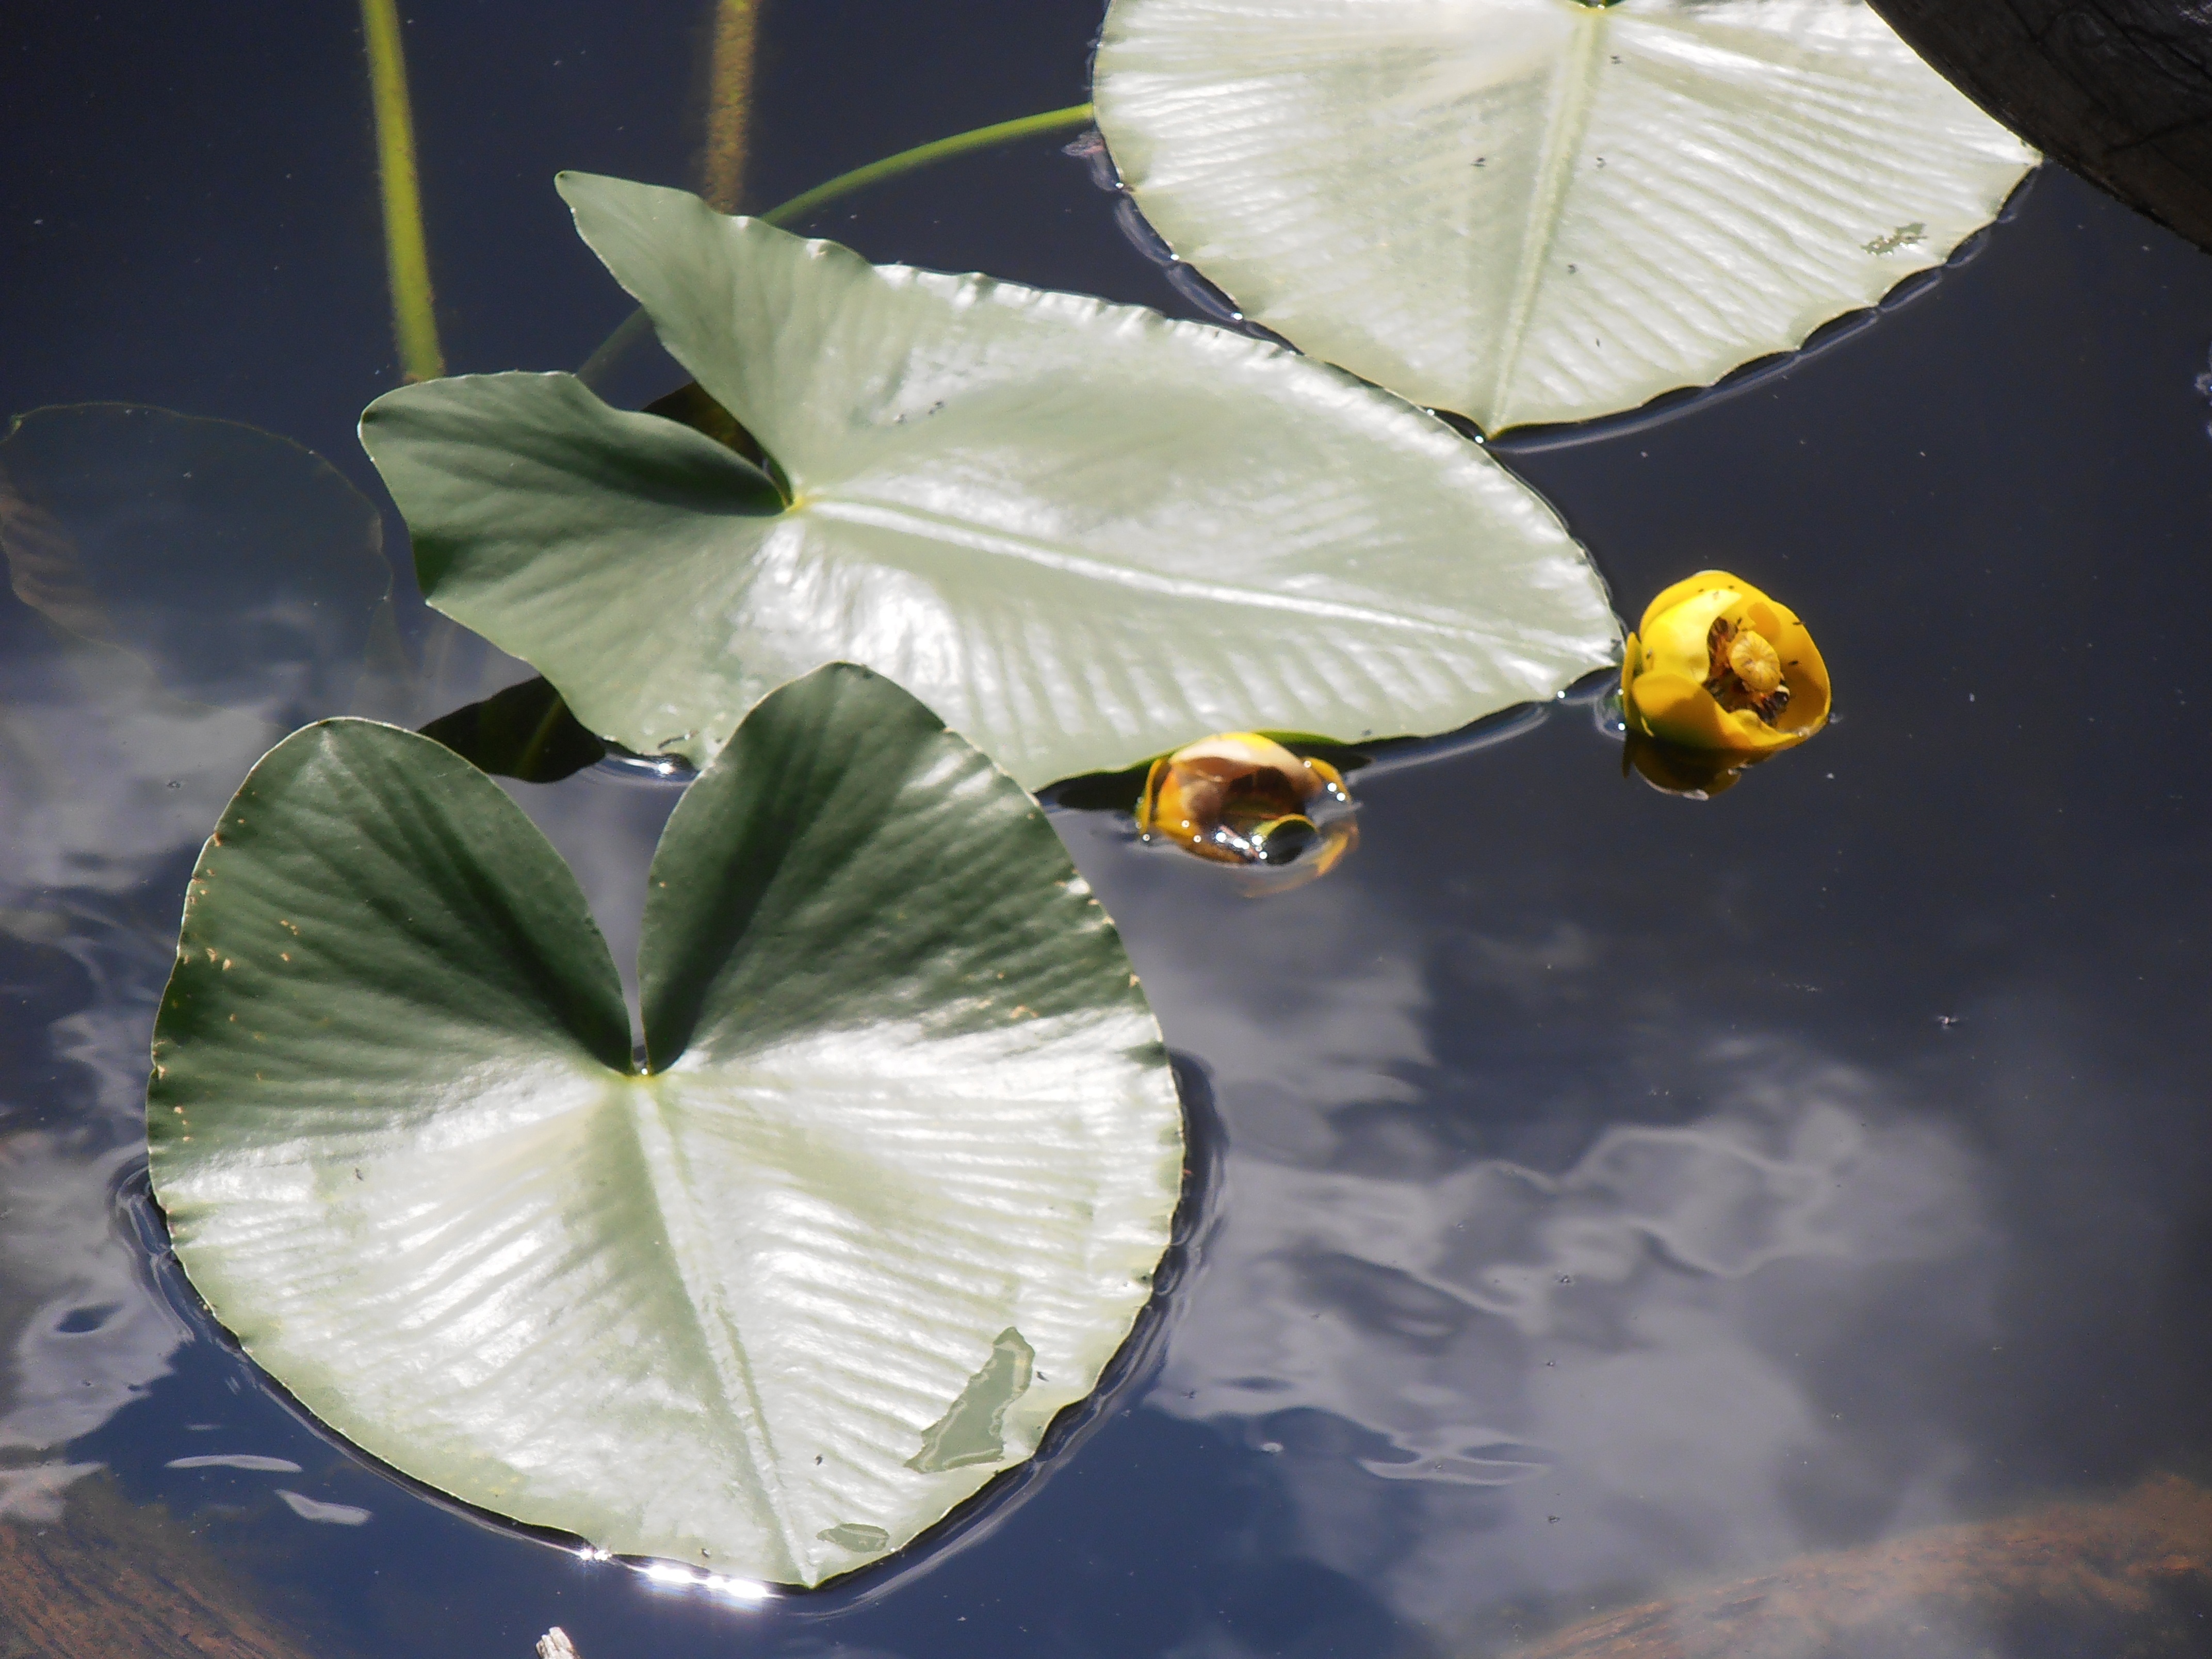
water, nature, plant, leaf, flower, petal, green, botany, yellow, flora, macro photography, flowering plant, land plant